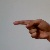
The image shows a hand gesture representing the letter 'G' in Indian Sign Language.